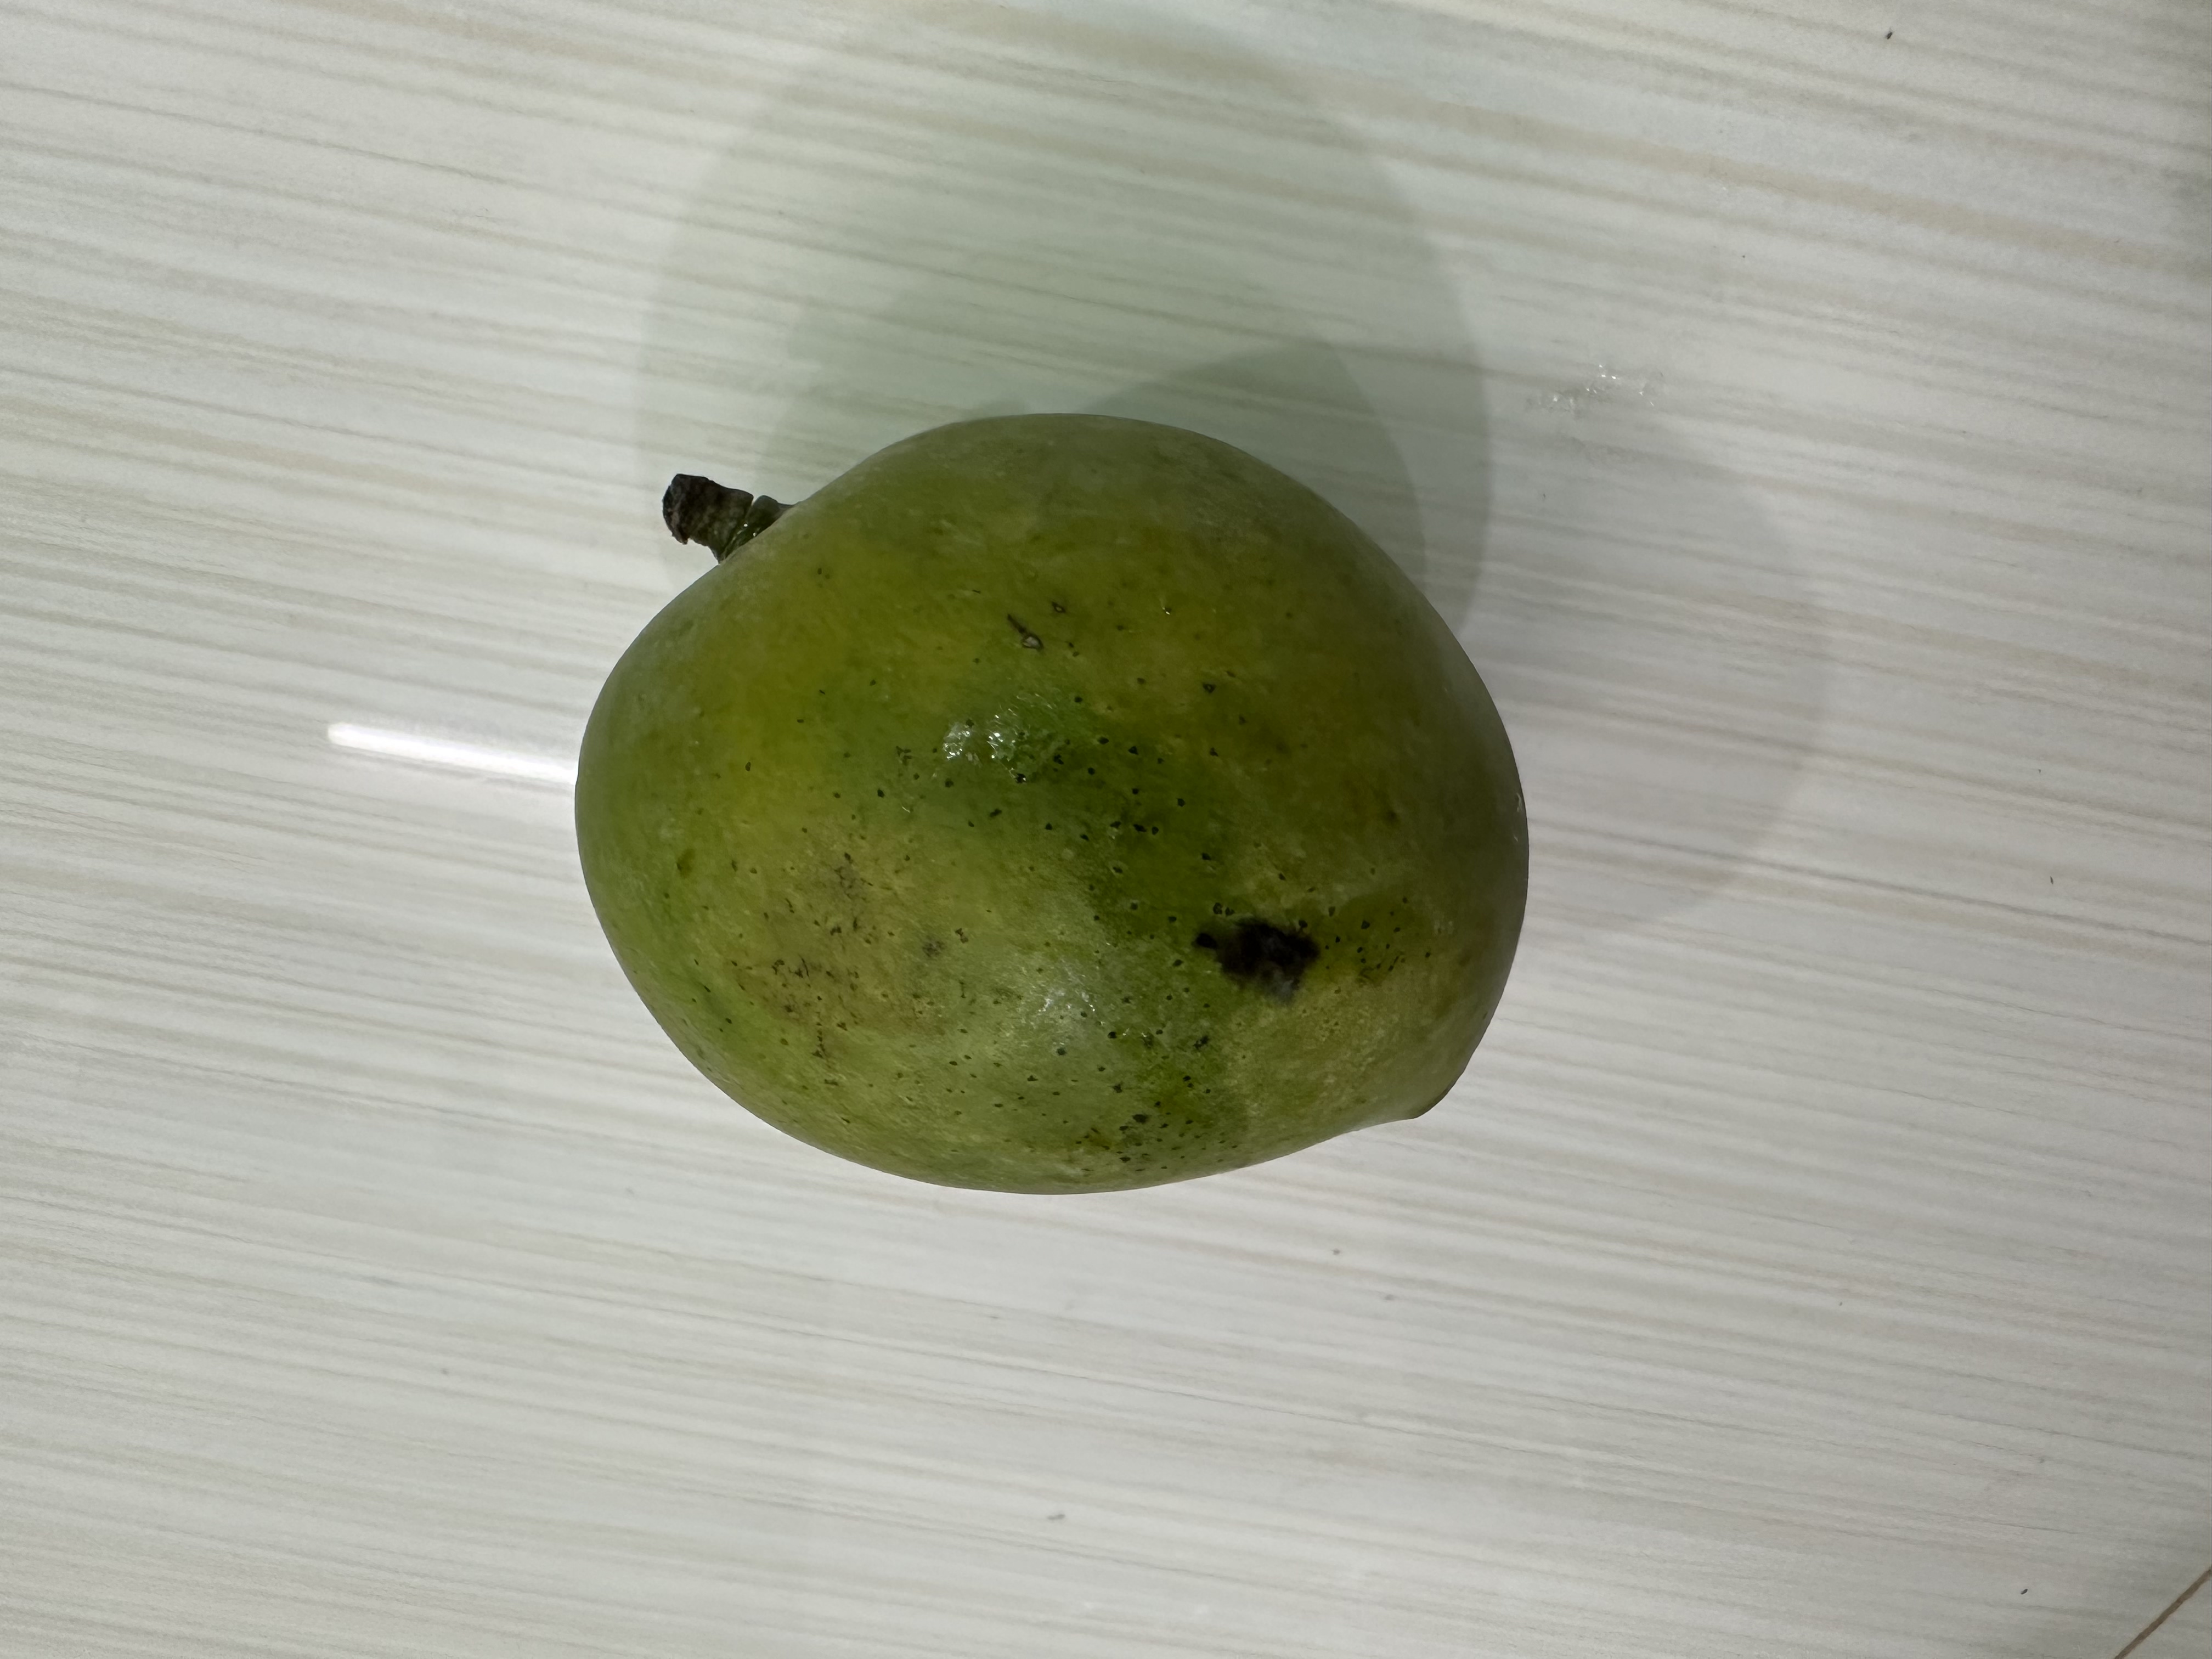
Mango variety: Harivanga